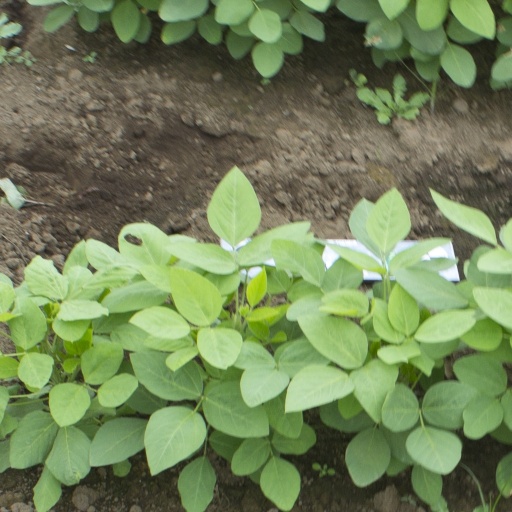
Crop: soybean